Bob Hoskins

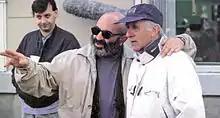
Hoskins and Freddie Francis on location in Montreal for "Rainbow" in 1994

A high point in Hoskins's career was portraying the private investigator Edward "Eddie" Valiant in the live-action/animated family blockbuster "Who Framed Roger Rabbit" (1988). Hoskins was not the first choice for the role – Harrison Ford, Bill Murray and Eddie Murphy were all considered for the part. Film critics, among them Gene Siskel and Roger Ebert, agreed that Hoskins was perfect for the role. As his character interacts and makes physical contact with animated characters in the film, Hoskins was required to take mime training courses in preparation. He experienced hallucinations for months after production on the film had ended. He was nominated for a Golden Globe Award and won a British Evening Standard Award for his performance.